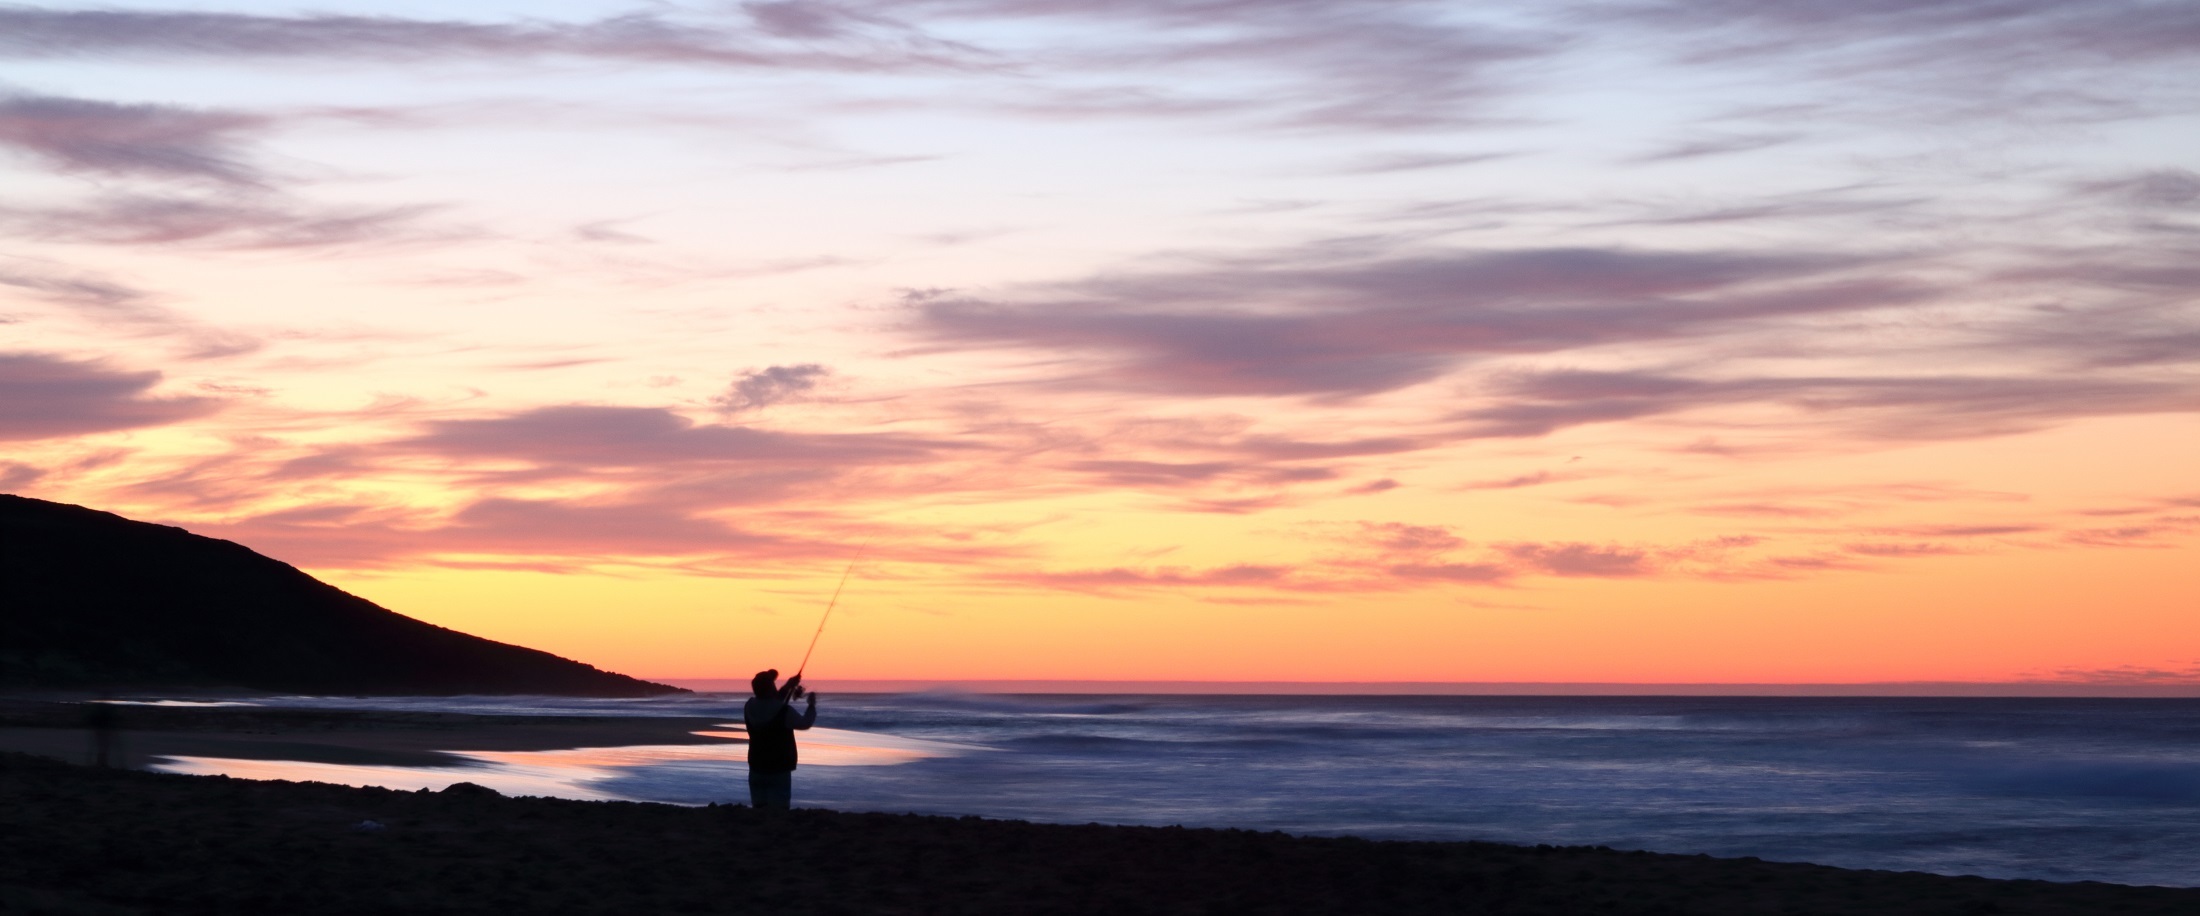
man, beach, sea, coast, nature, ocean, horizon, cloud, sky, sunrise, sunset, sport, sunlight, morning, shore, dawn, dusk, evening, tranquil, scenic, fishing, fisherman, seascape, outdoors, clouds, silhouettes, angler, afterglow, wind wave